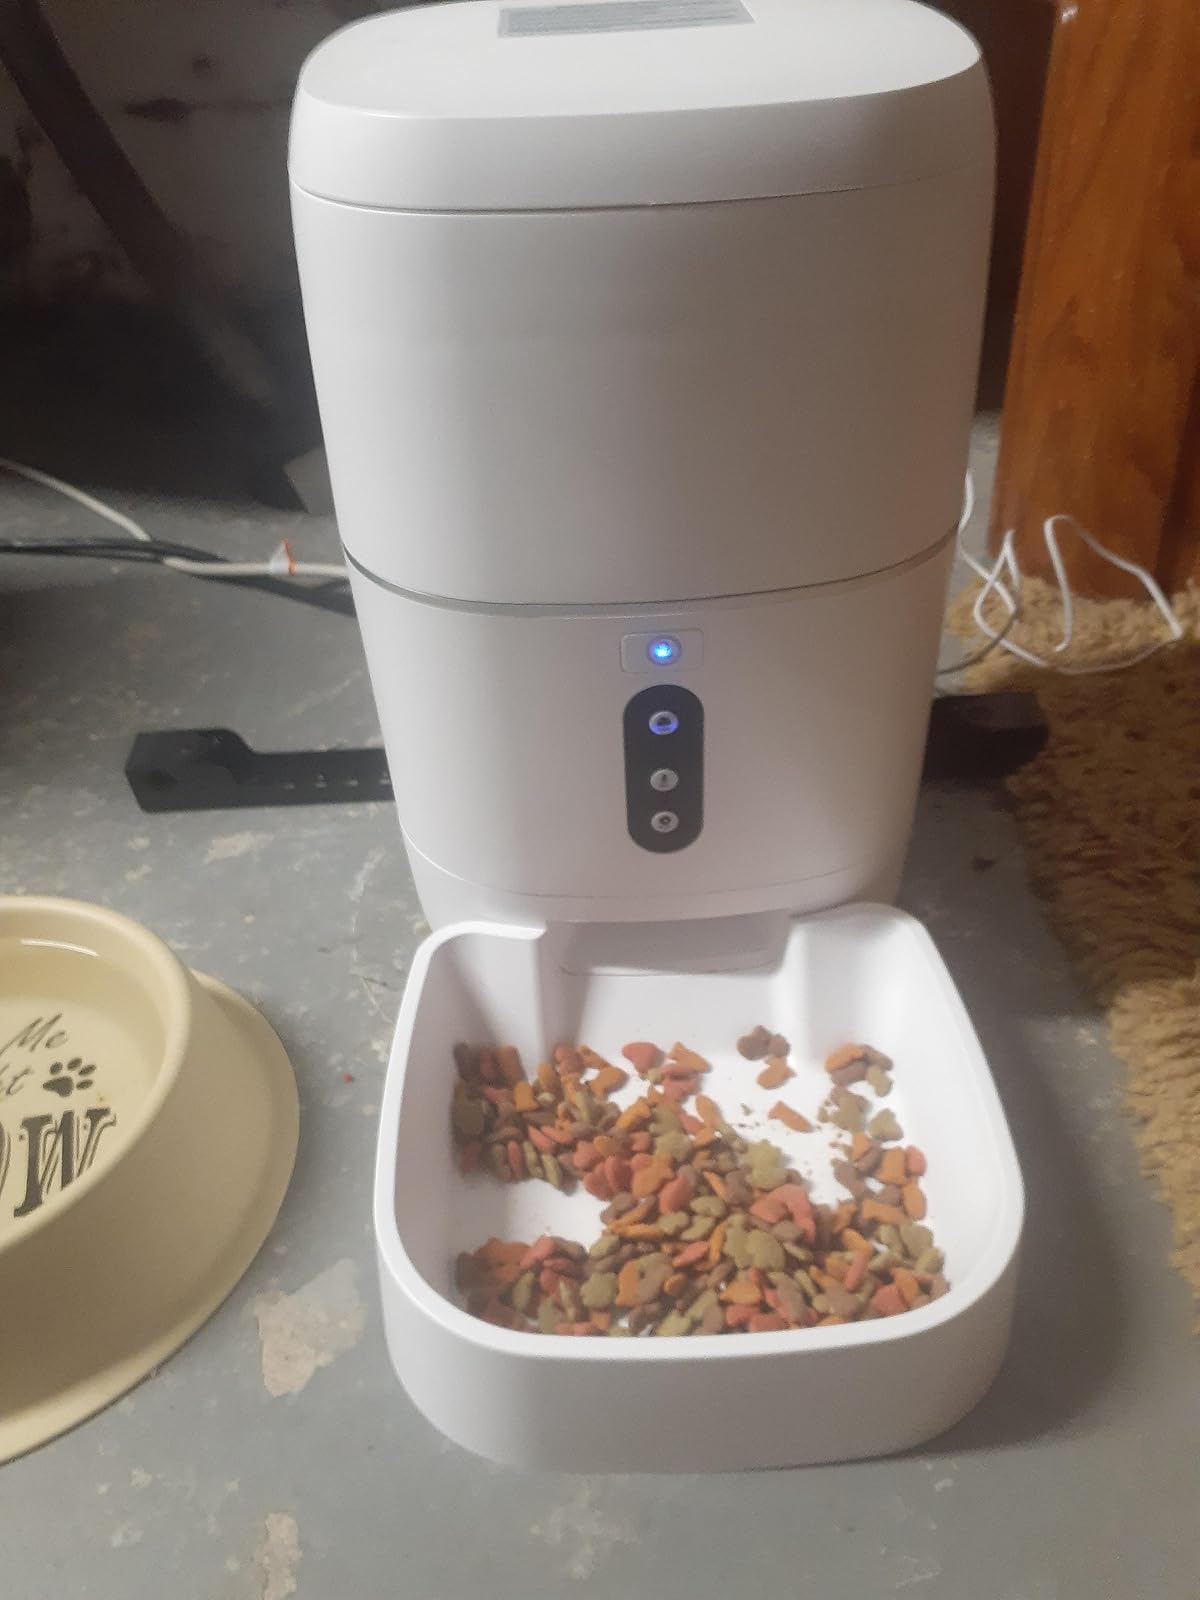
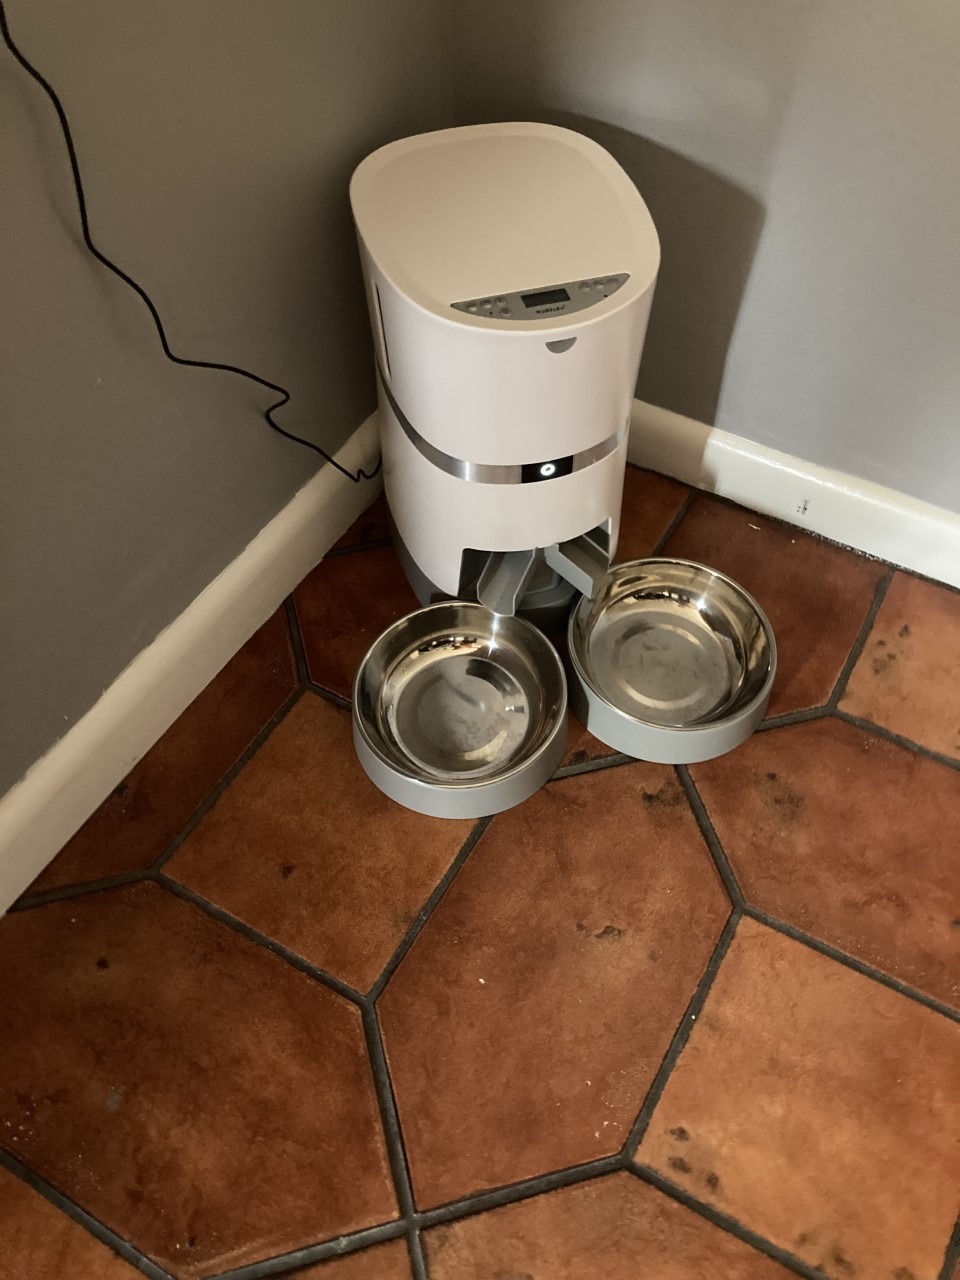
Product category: items_feeder
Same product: no